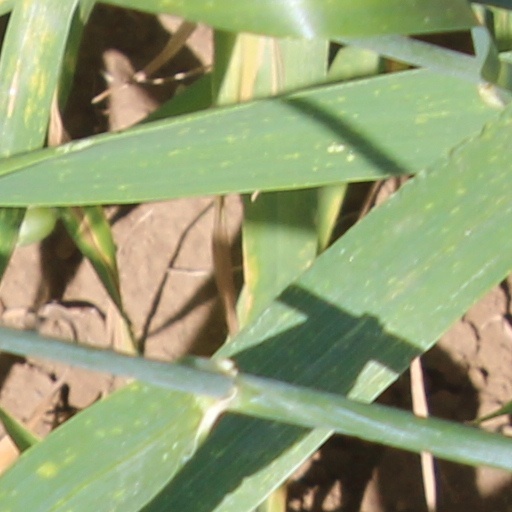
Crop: wheat